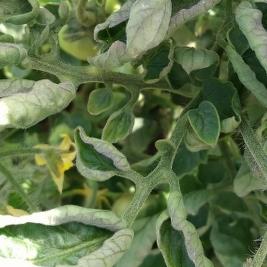
Crop: Tomato
Condition: virosis-d